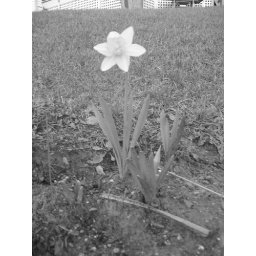
Flower in black in white